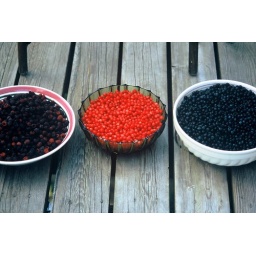
three bowls of wild blue huckleberry, wild black raspberries and wild red huckleberries picked fresh in the sub alpine of BC